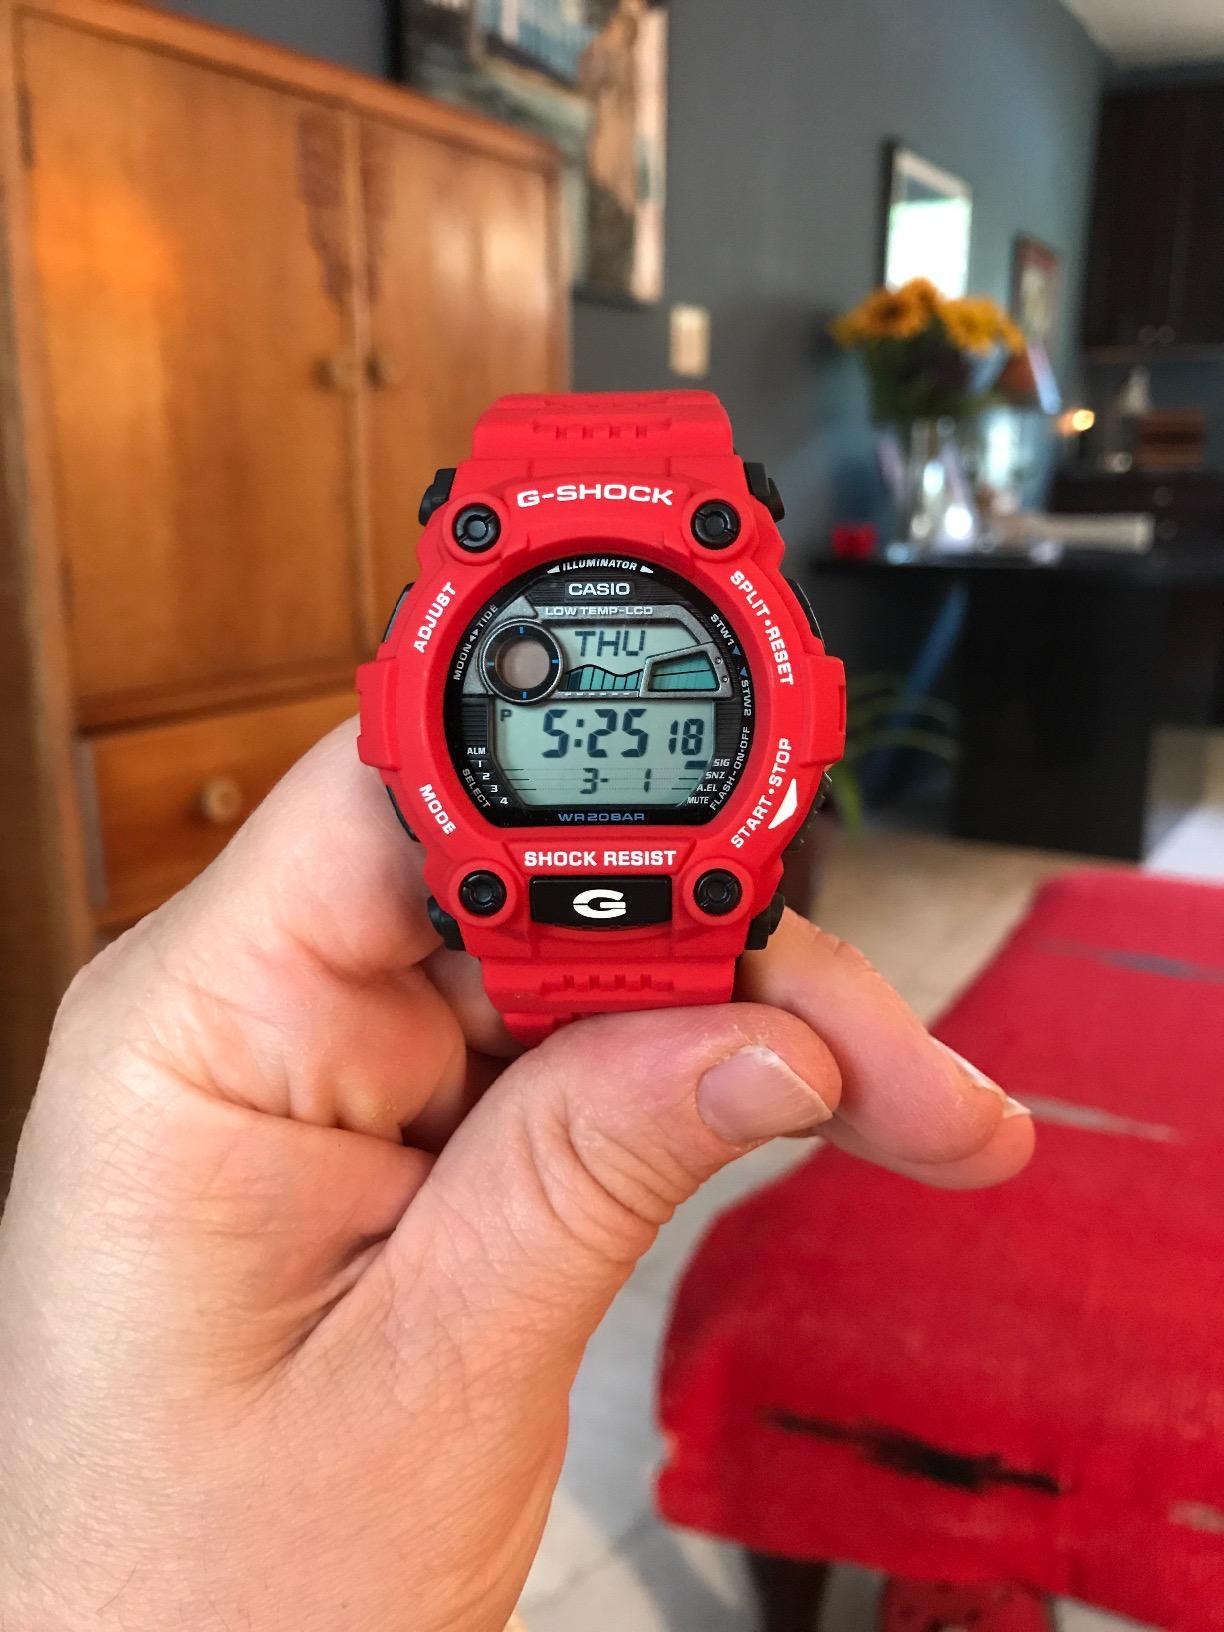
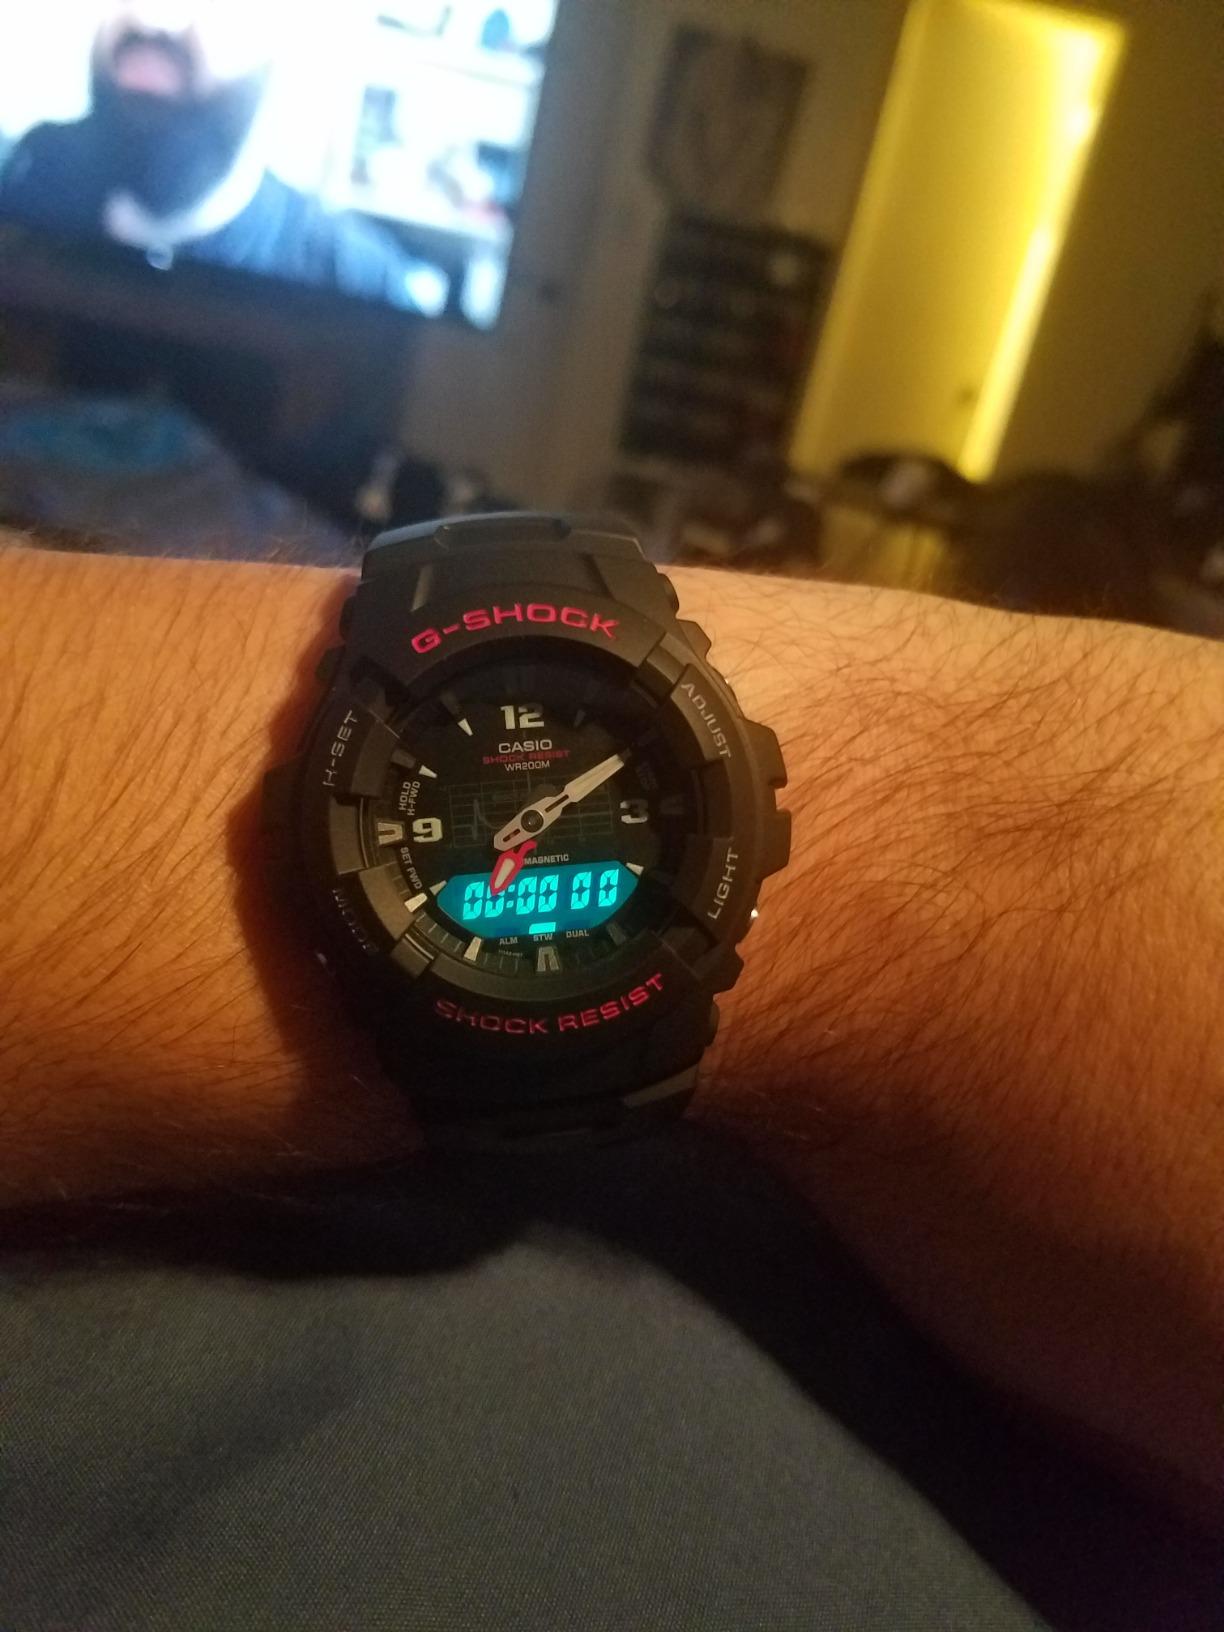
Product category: accessories_watch
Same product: no